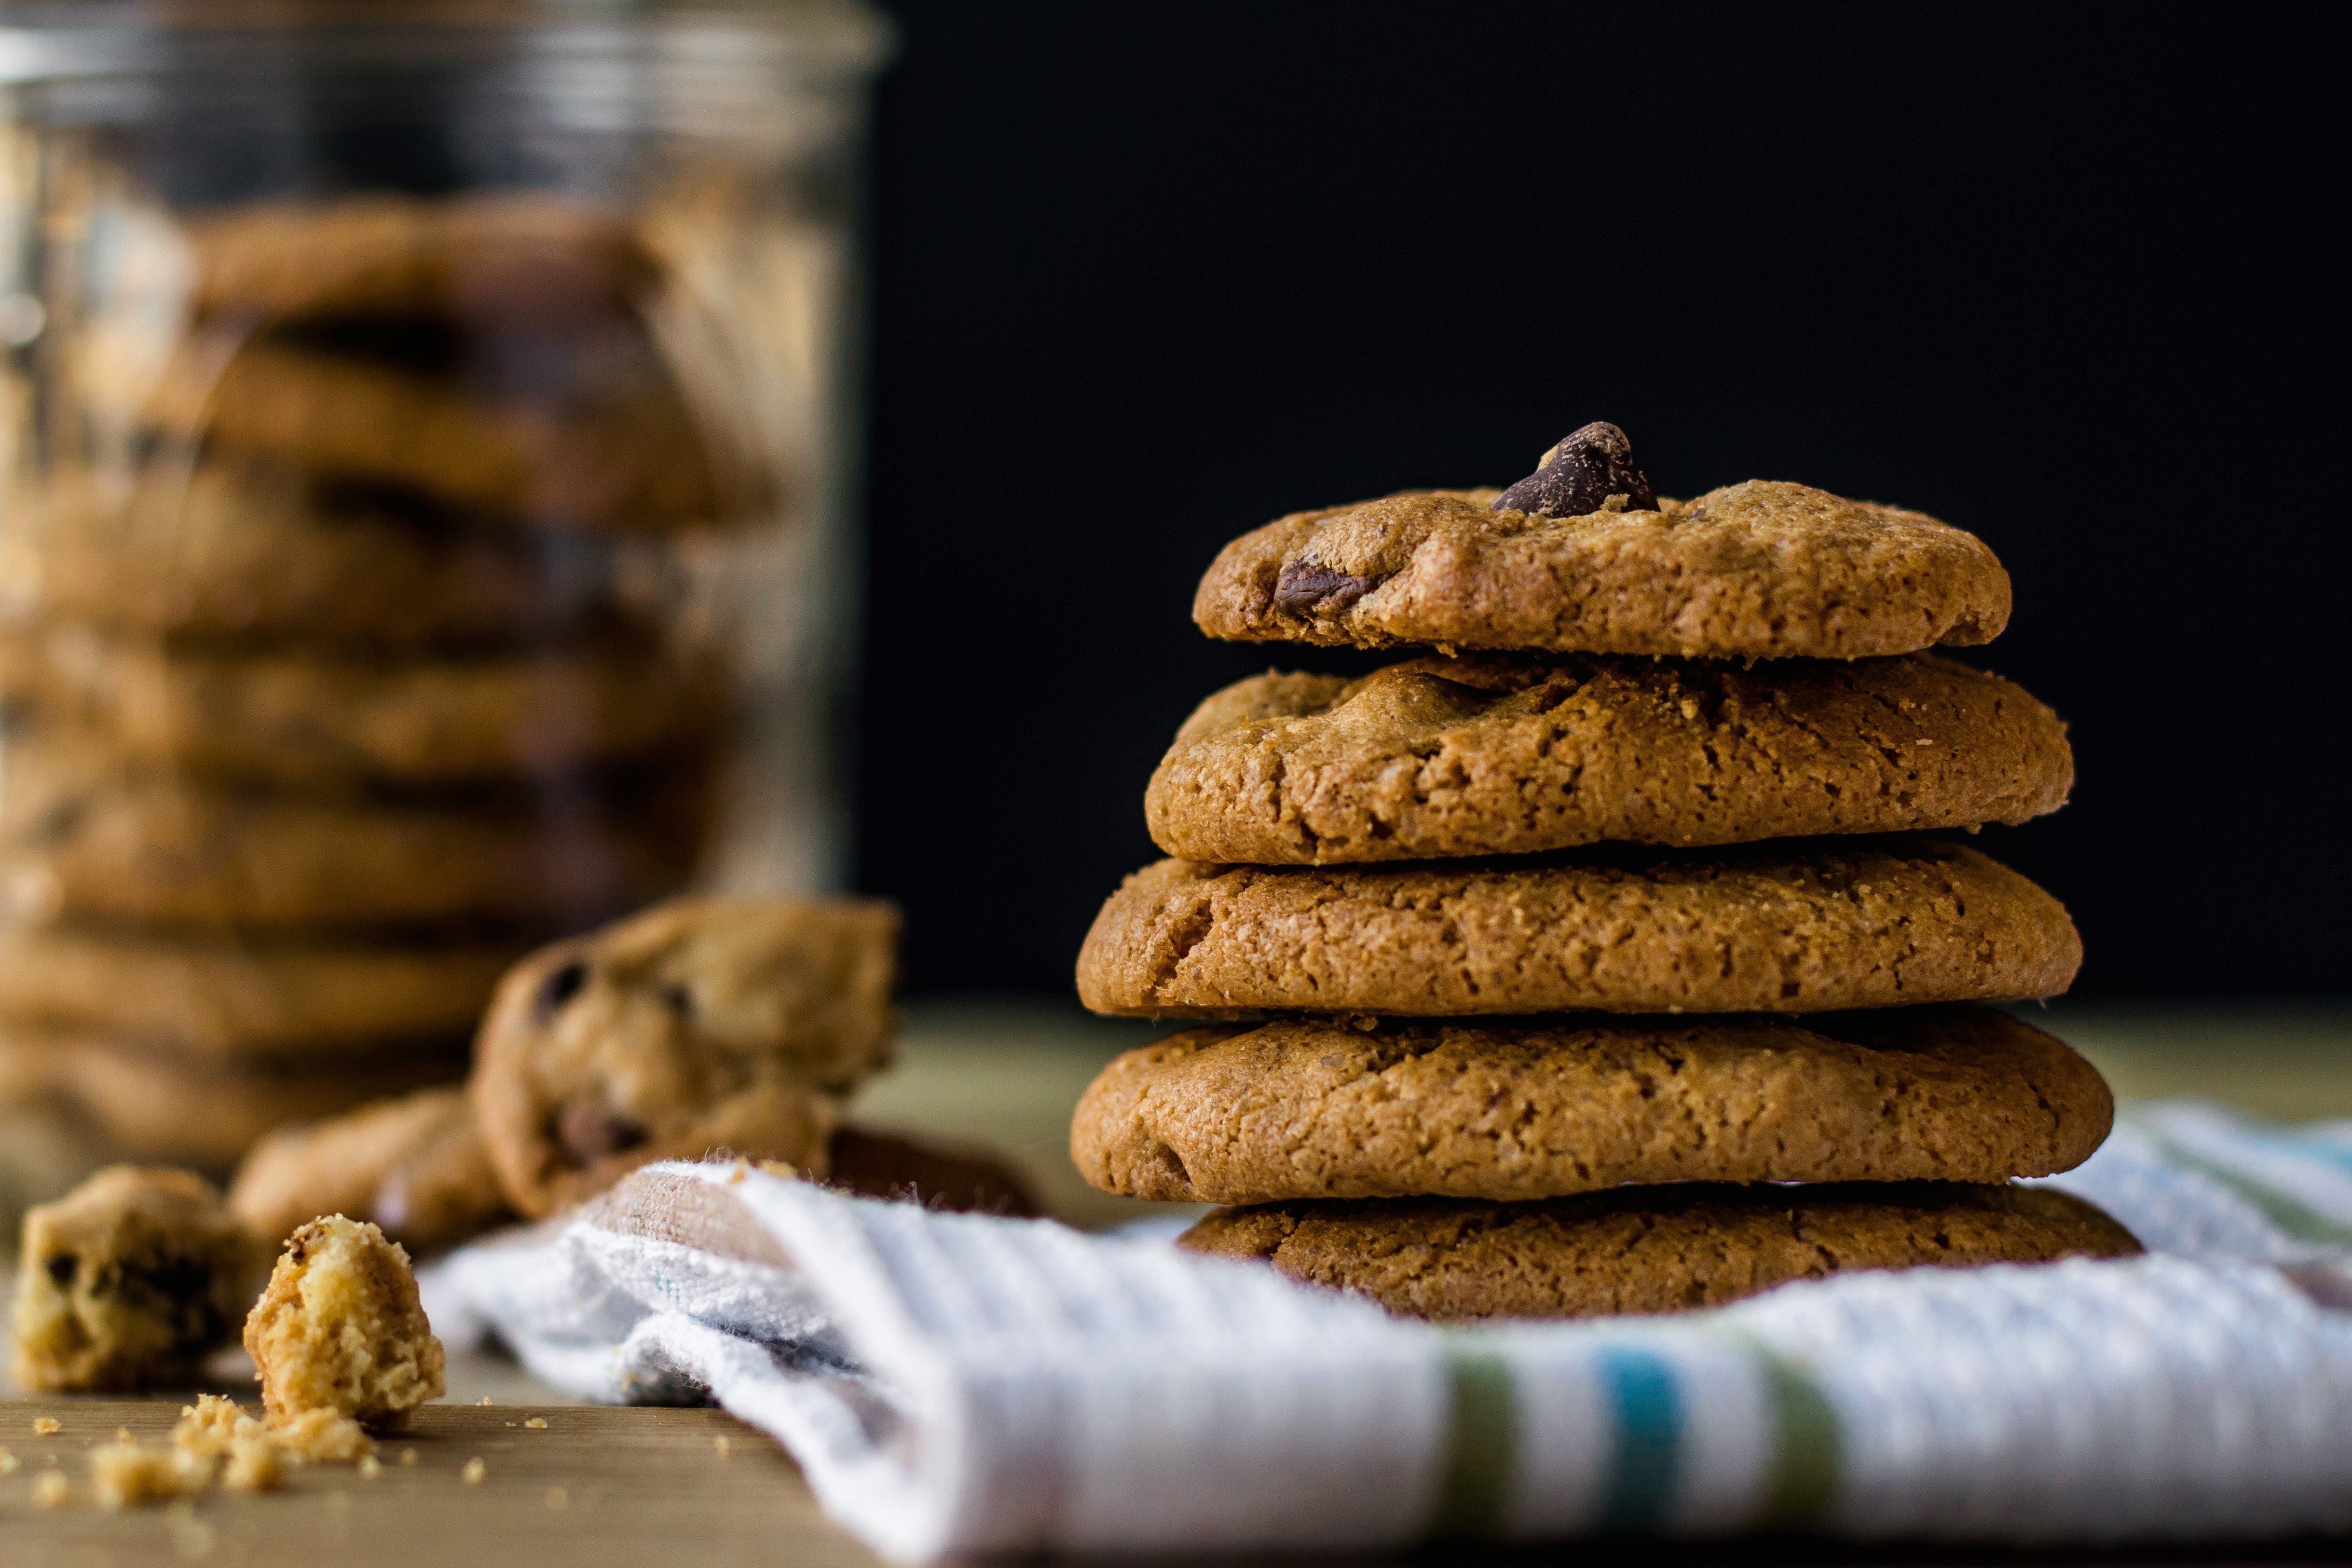
food, snack, cookies and crackers, chocolate chip cookie, cookie, cuisine, dish, biscuit, oatmeal raisin cookies, baked goods, ingredient, gluten, baking, peanut butter cookie, anzac biscuit, finger food, dessert, cracker, Oatcake, Ginger nut, produce, chocolate chip